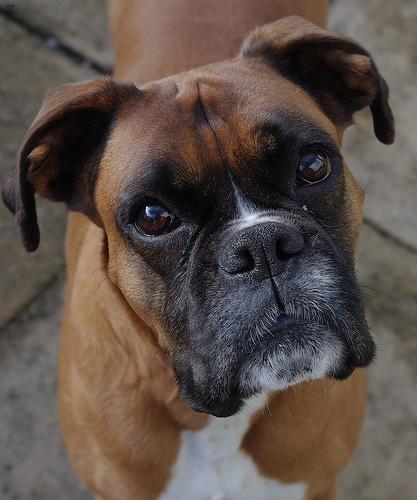
boxer